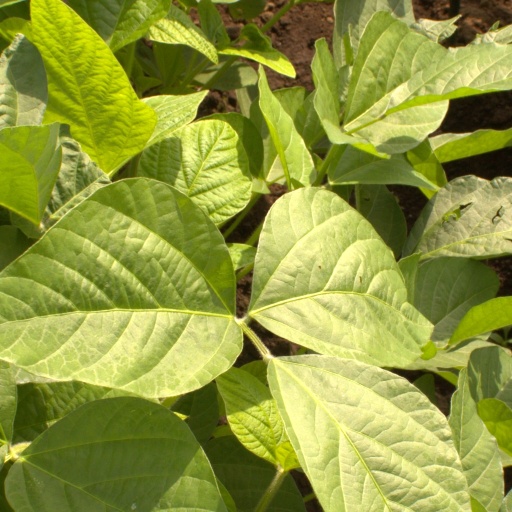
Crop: soybean